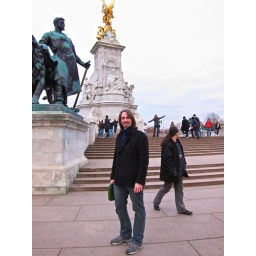
Me standing in front of the Victoria Memorial. Thanks to the pretty spanish girls who took this picture.